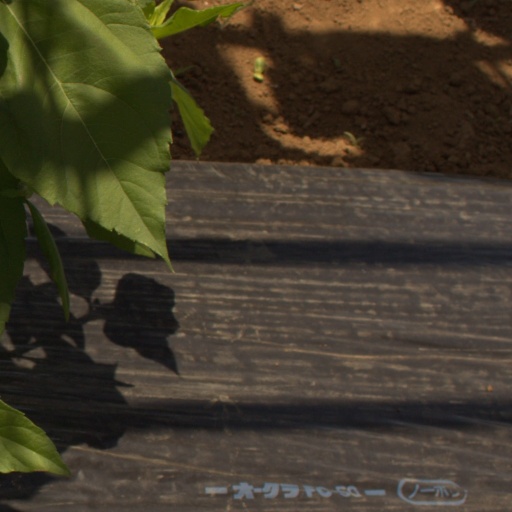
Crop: Jerusalem artichoke